Bryan Charnley

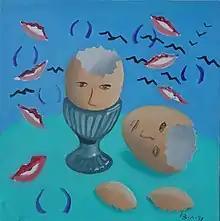
"Self Portrait #13" (1991); oil on canvas, 51 x 51 cm

Bryan Charnley (20 September 1949 – 19 July 1991) was a British artist who had paranoid schizophrenia, and explored its effects in his work. He committed suicide in July 1991.